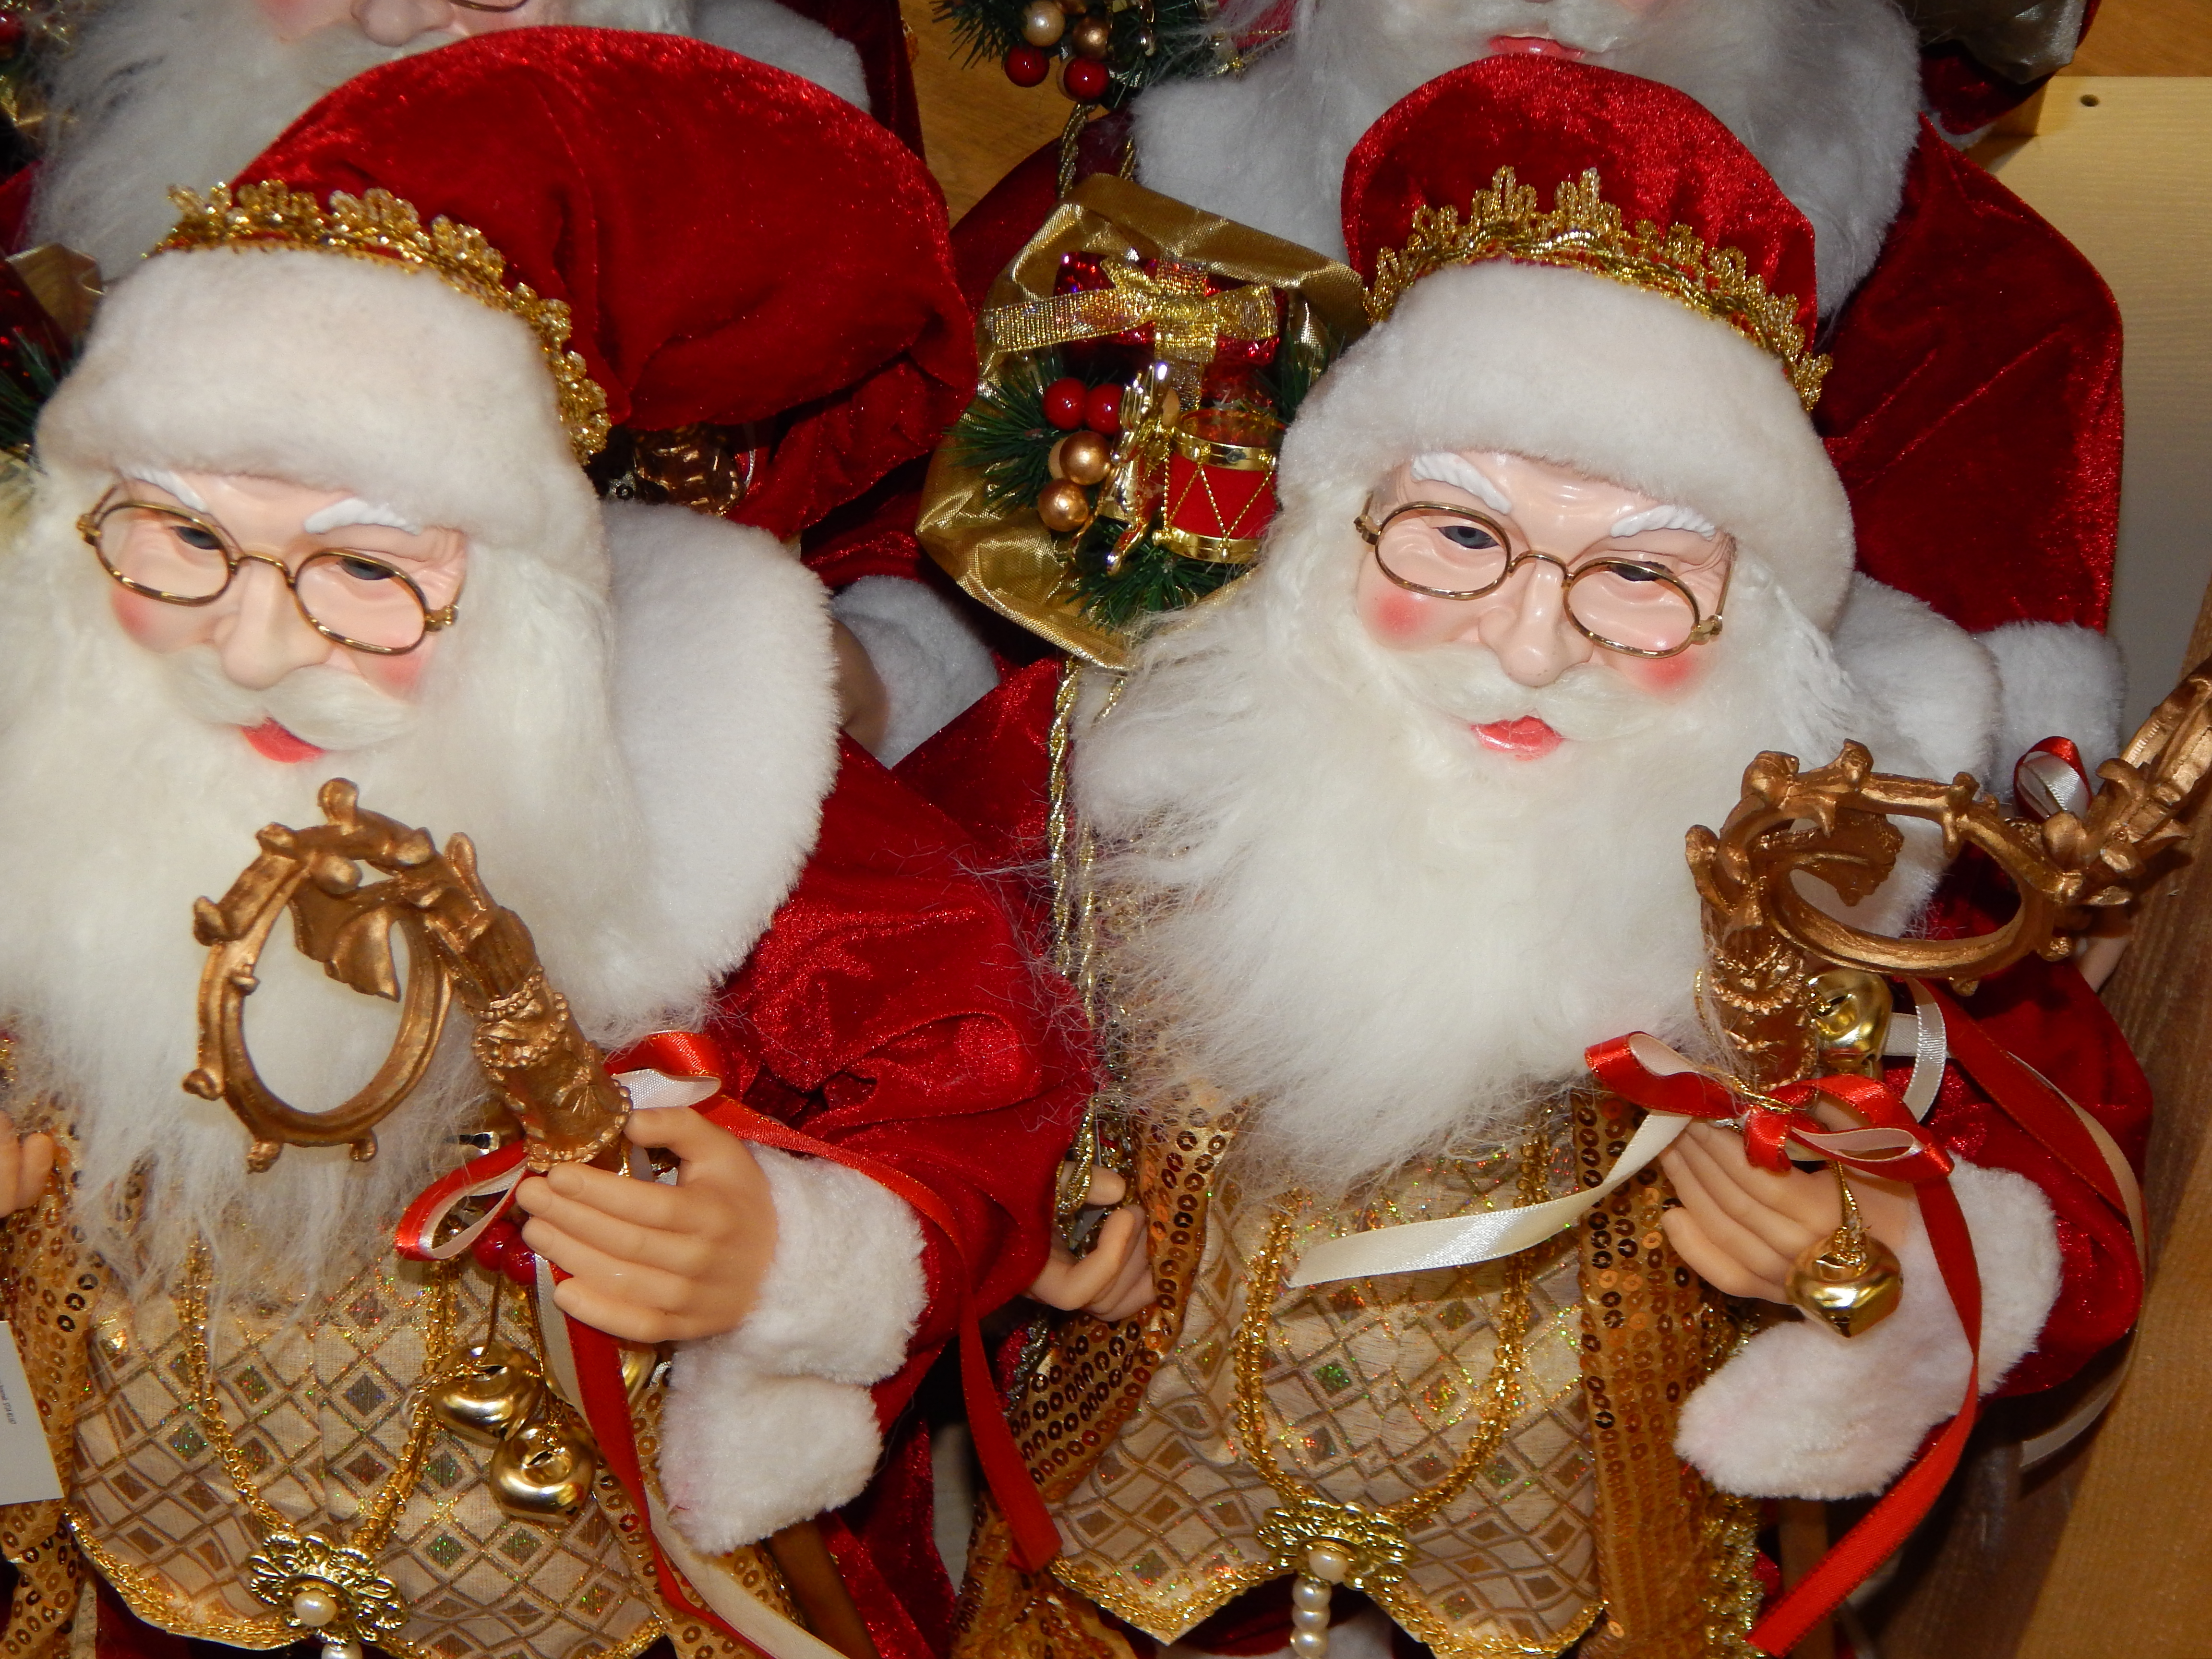
christmas, santa, claus, tree, winter, decoration, new, gift, year, celebration, background, holiday, red, white, merry, costume, festive, present, box, happy, paper, presents, eve, 2019, santa claus, christmas eve, tradition, fictional character, facial hair, beard